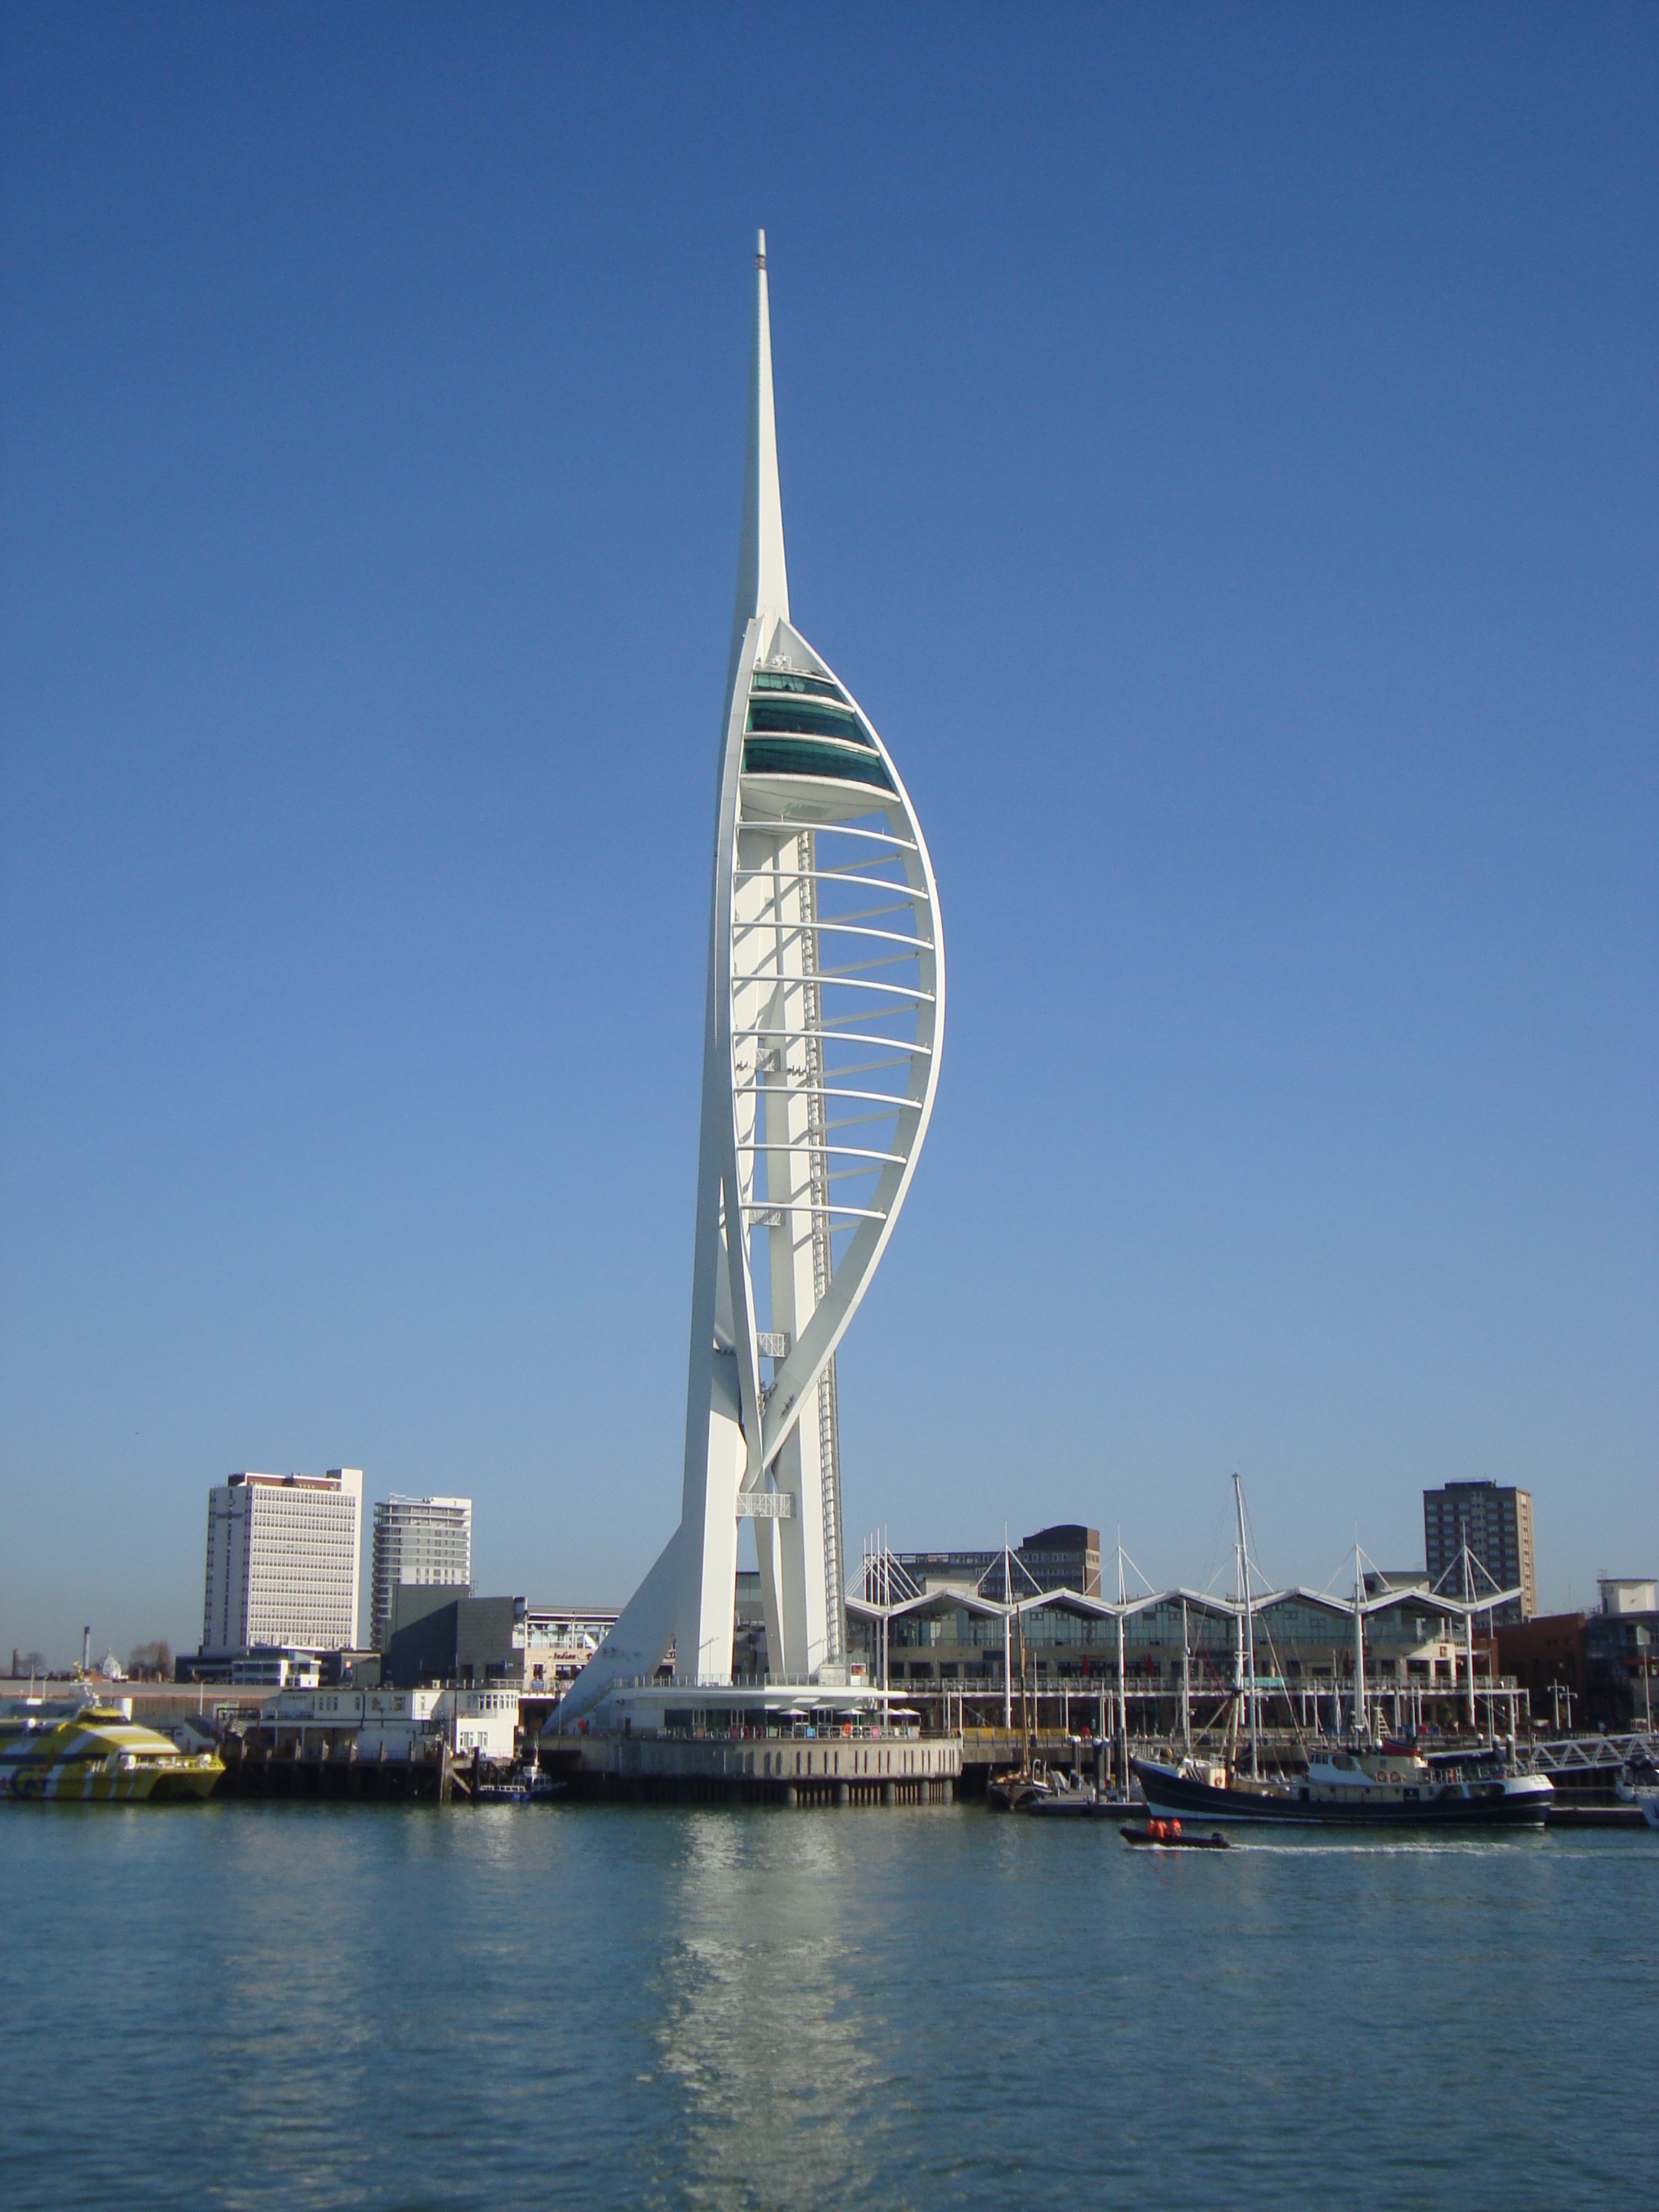
skyline, peak, skyscraper, pier, cityscape, vehicle, tower, mast, landmark, marina, tower block, sail, cable stayed bridge